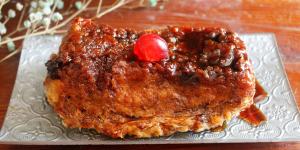
pan de calatrava en microondas